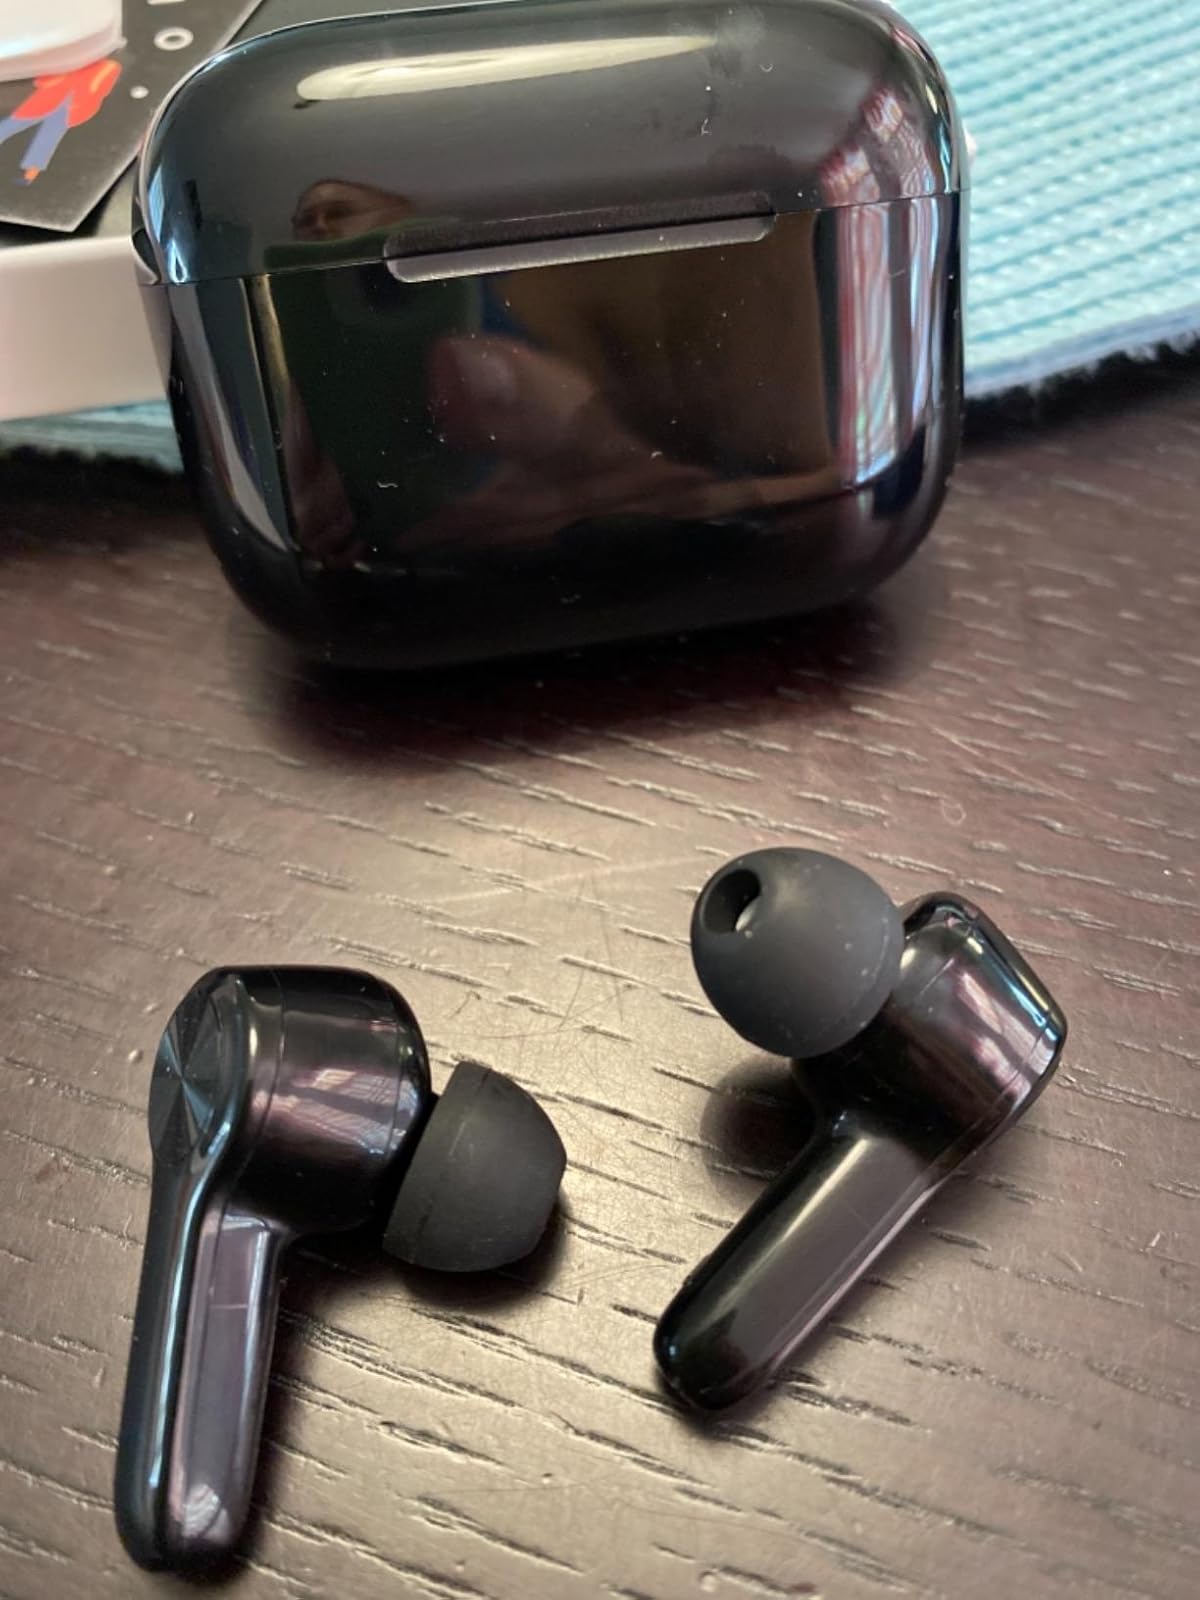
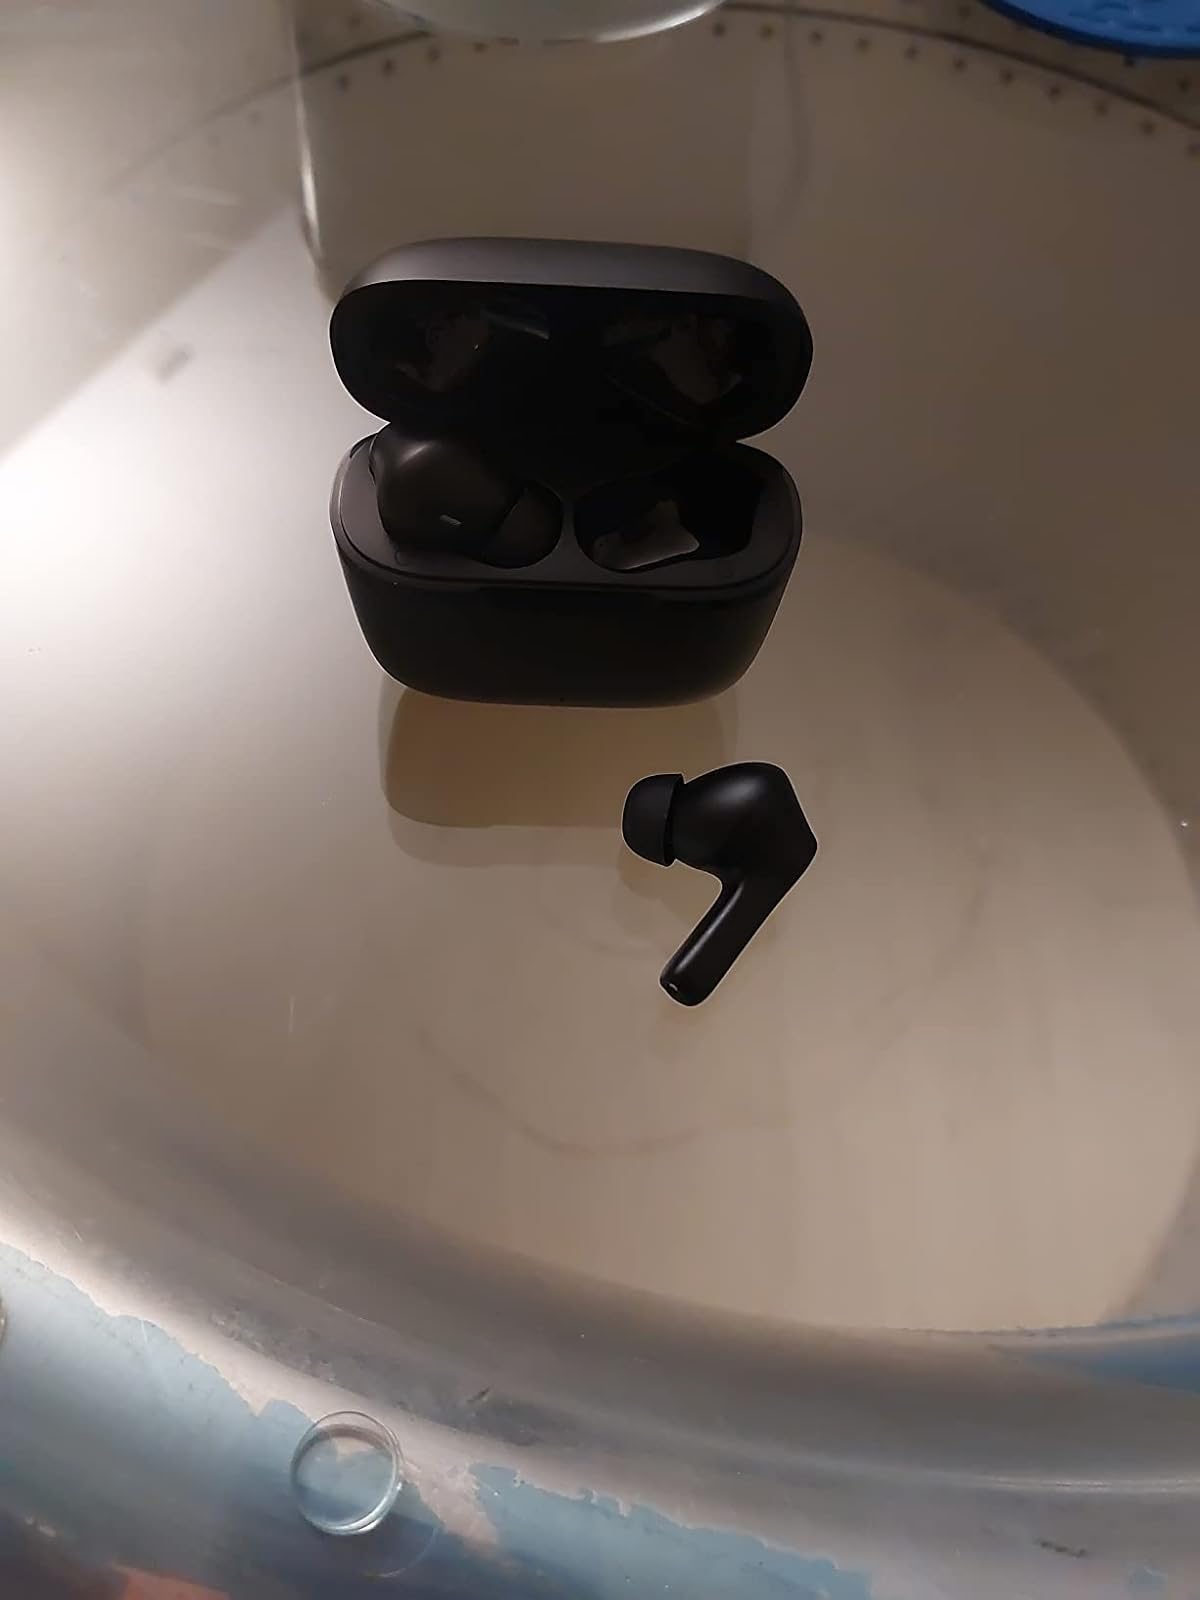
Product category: earbuds
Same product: no